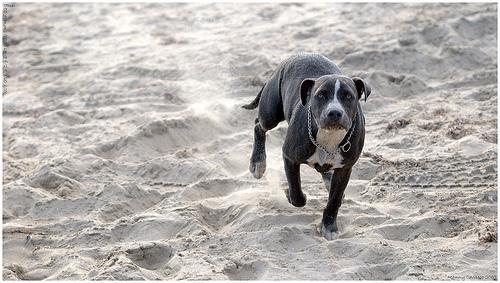
Breed: american pit bull terrier